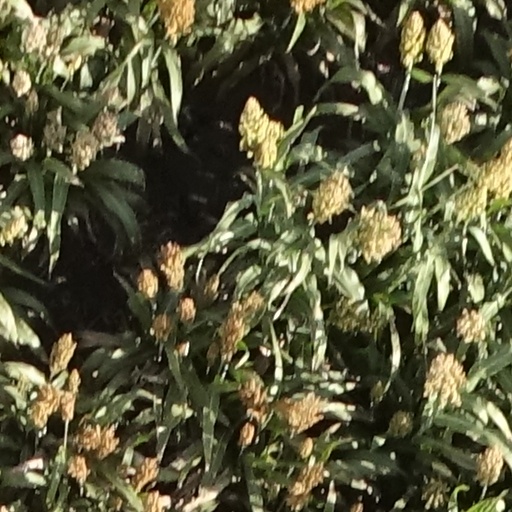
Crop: sorghum